Sky position (RA, Dec in degrees): 224.858, 5.804
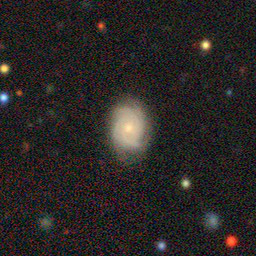
Galaxy morphology: Unbarred Tight Spiral Galaxies